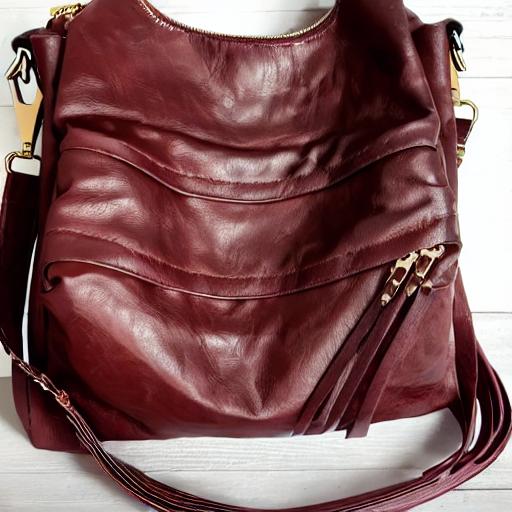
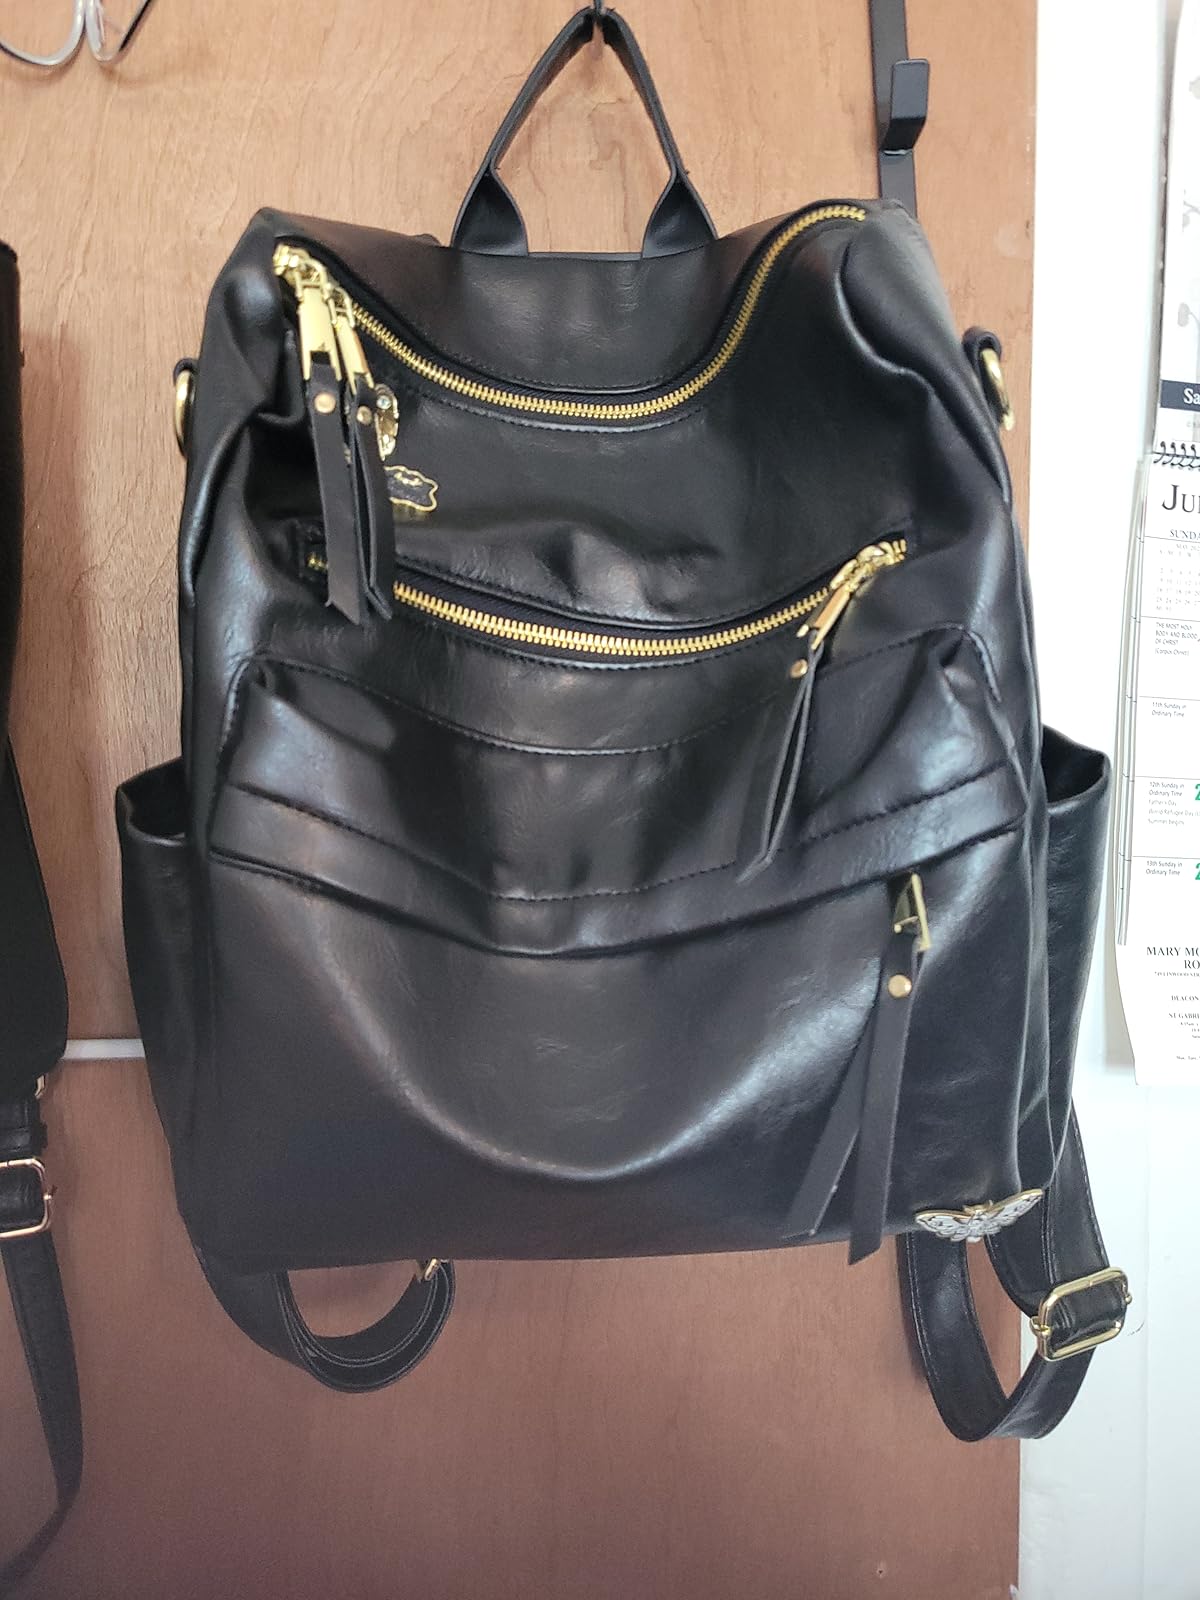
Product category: accessories_handbag
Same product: no